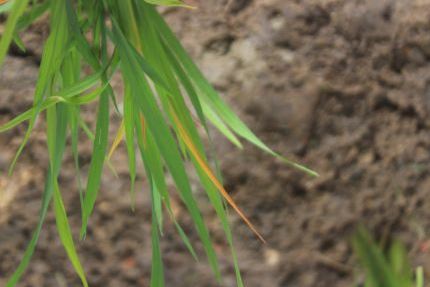
Disease: Tungro